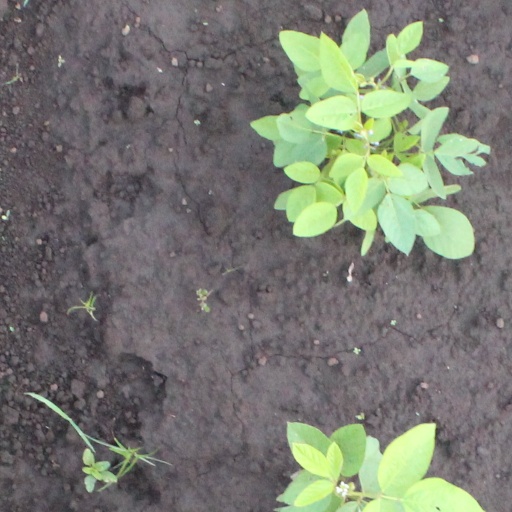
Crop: soybean